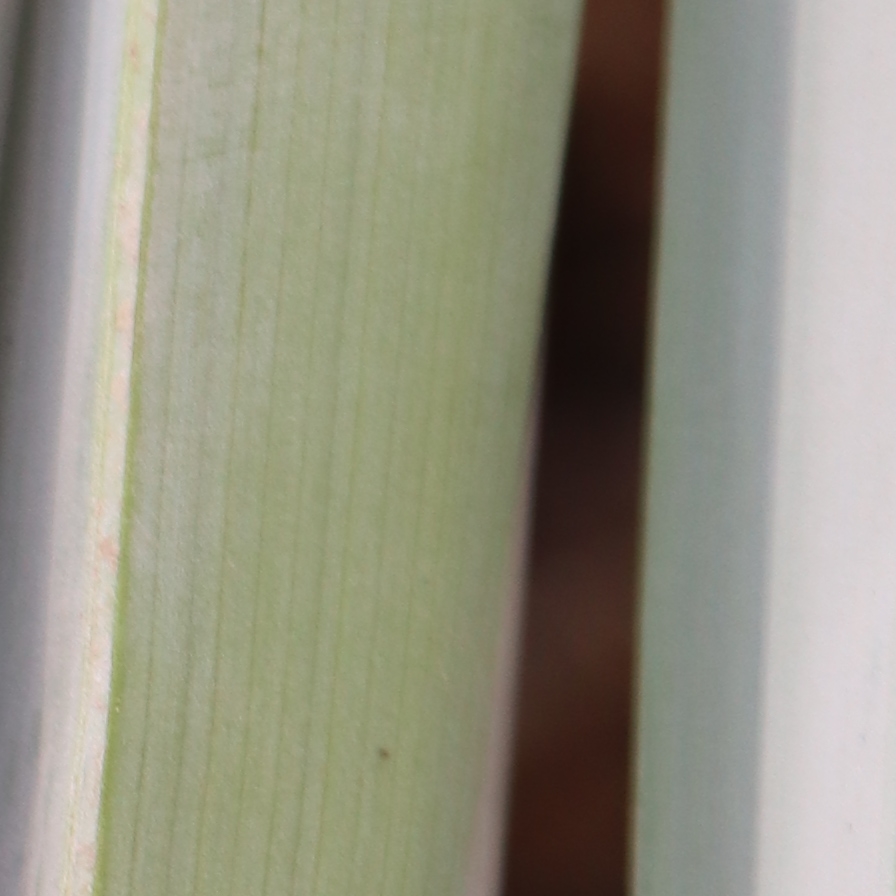
Label: Healthy